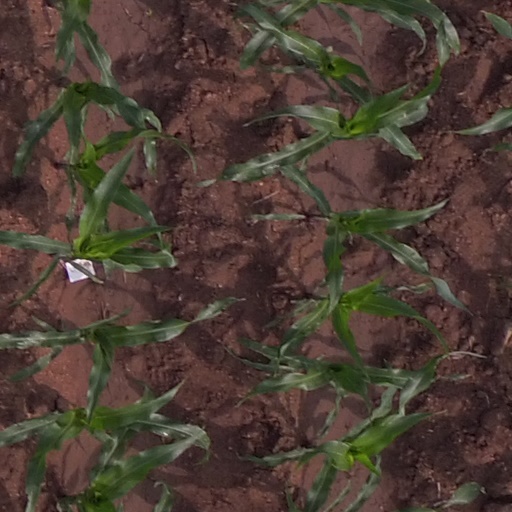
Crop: maize; corn